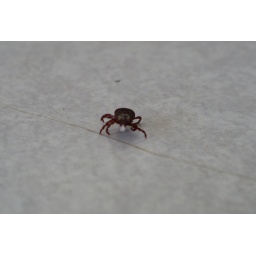
Tick running with dog skin in mouth